Norman Jewison

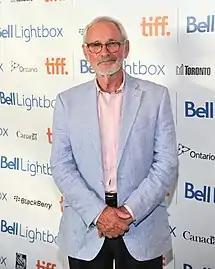

When CBC Television went on the air in the fall of 1952, Jewison was an assistant director. During the next seven years he wrote, directed, and produced a wide variety of musicals, comedy-variety shows, dramas, and specials, including "The Big Revue", "Showtime", and "The Barris Beat". In 1953 he married Margaret Ann "Dixie" Dixon, a former model. They had three children – Michael, Kevin, and Jennifer – who all pursued careers in the entertainment industry. In 1958 Jewison was recruited to work for NBC in New York, where his first assignment was "Your Hit Parade", followed by "The Andy Williams Show". The success of these shows led to directing specials featuring performers such as Harry Belafonte, Jackie Gleason, and Danny Kaye. The television production that proved pivotal to Jewison's career was the Judy Garland "comeback" special that aired in 1961, which included Frank Sinatra and Dean Martin, and led to a weekly show that Jewison was later called in to direct. Visiting the studio during rehearsal for the special, actor Tony Curtis suggested to Jewison that he should direct a feature film.